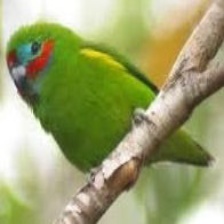
Species: DOUBLE EYED FIG PARROT
Scientific name: CYCLOPSITTA DIOPHTHALMA